MV Al Salmy 4

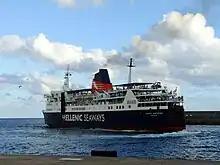
"Express Santorini" at the port of Vila do Porto

The vessel was acquired by Agapitos Express Ferries on 5 November 1993, and renamed the "Express Santorini". She departed from Calais for Piraeus on 21 December, where there was a minor change in the ships livery following the takeover. From 1994, she operated the Piraeus-Paros-Naxos-Ios-Santorini route. On 8 November 1999, "Express Santorini" was sold to Minoan Flying Dolphins and was operated under the brand of Hellas Ferries, which remained unchanged following a 2000 rename of the mother company to Hellas Flying Dolphins. She operated on the Piraeus-Paros-Naxos-Ios-Santorini route.